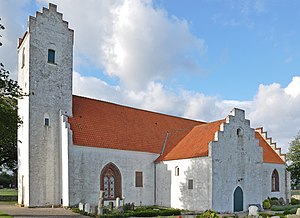
Nordby Kirke (Samsø Kommune)
Nordby Kirke (juli 2012)
Nordby Kirke (Samsø Kommune, Danmark).
Nordby Kirke er beliggende på den nordlige del af Samsø, ca. en kilometer sydvest for landsbyen Nordby.